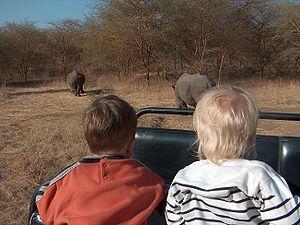
La réserve de Bandia est une petite réserve naturelle du Sénégal, située à 65 km de Dakar sur la route de Mbour, à proximité du village de Bandia.